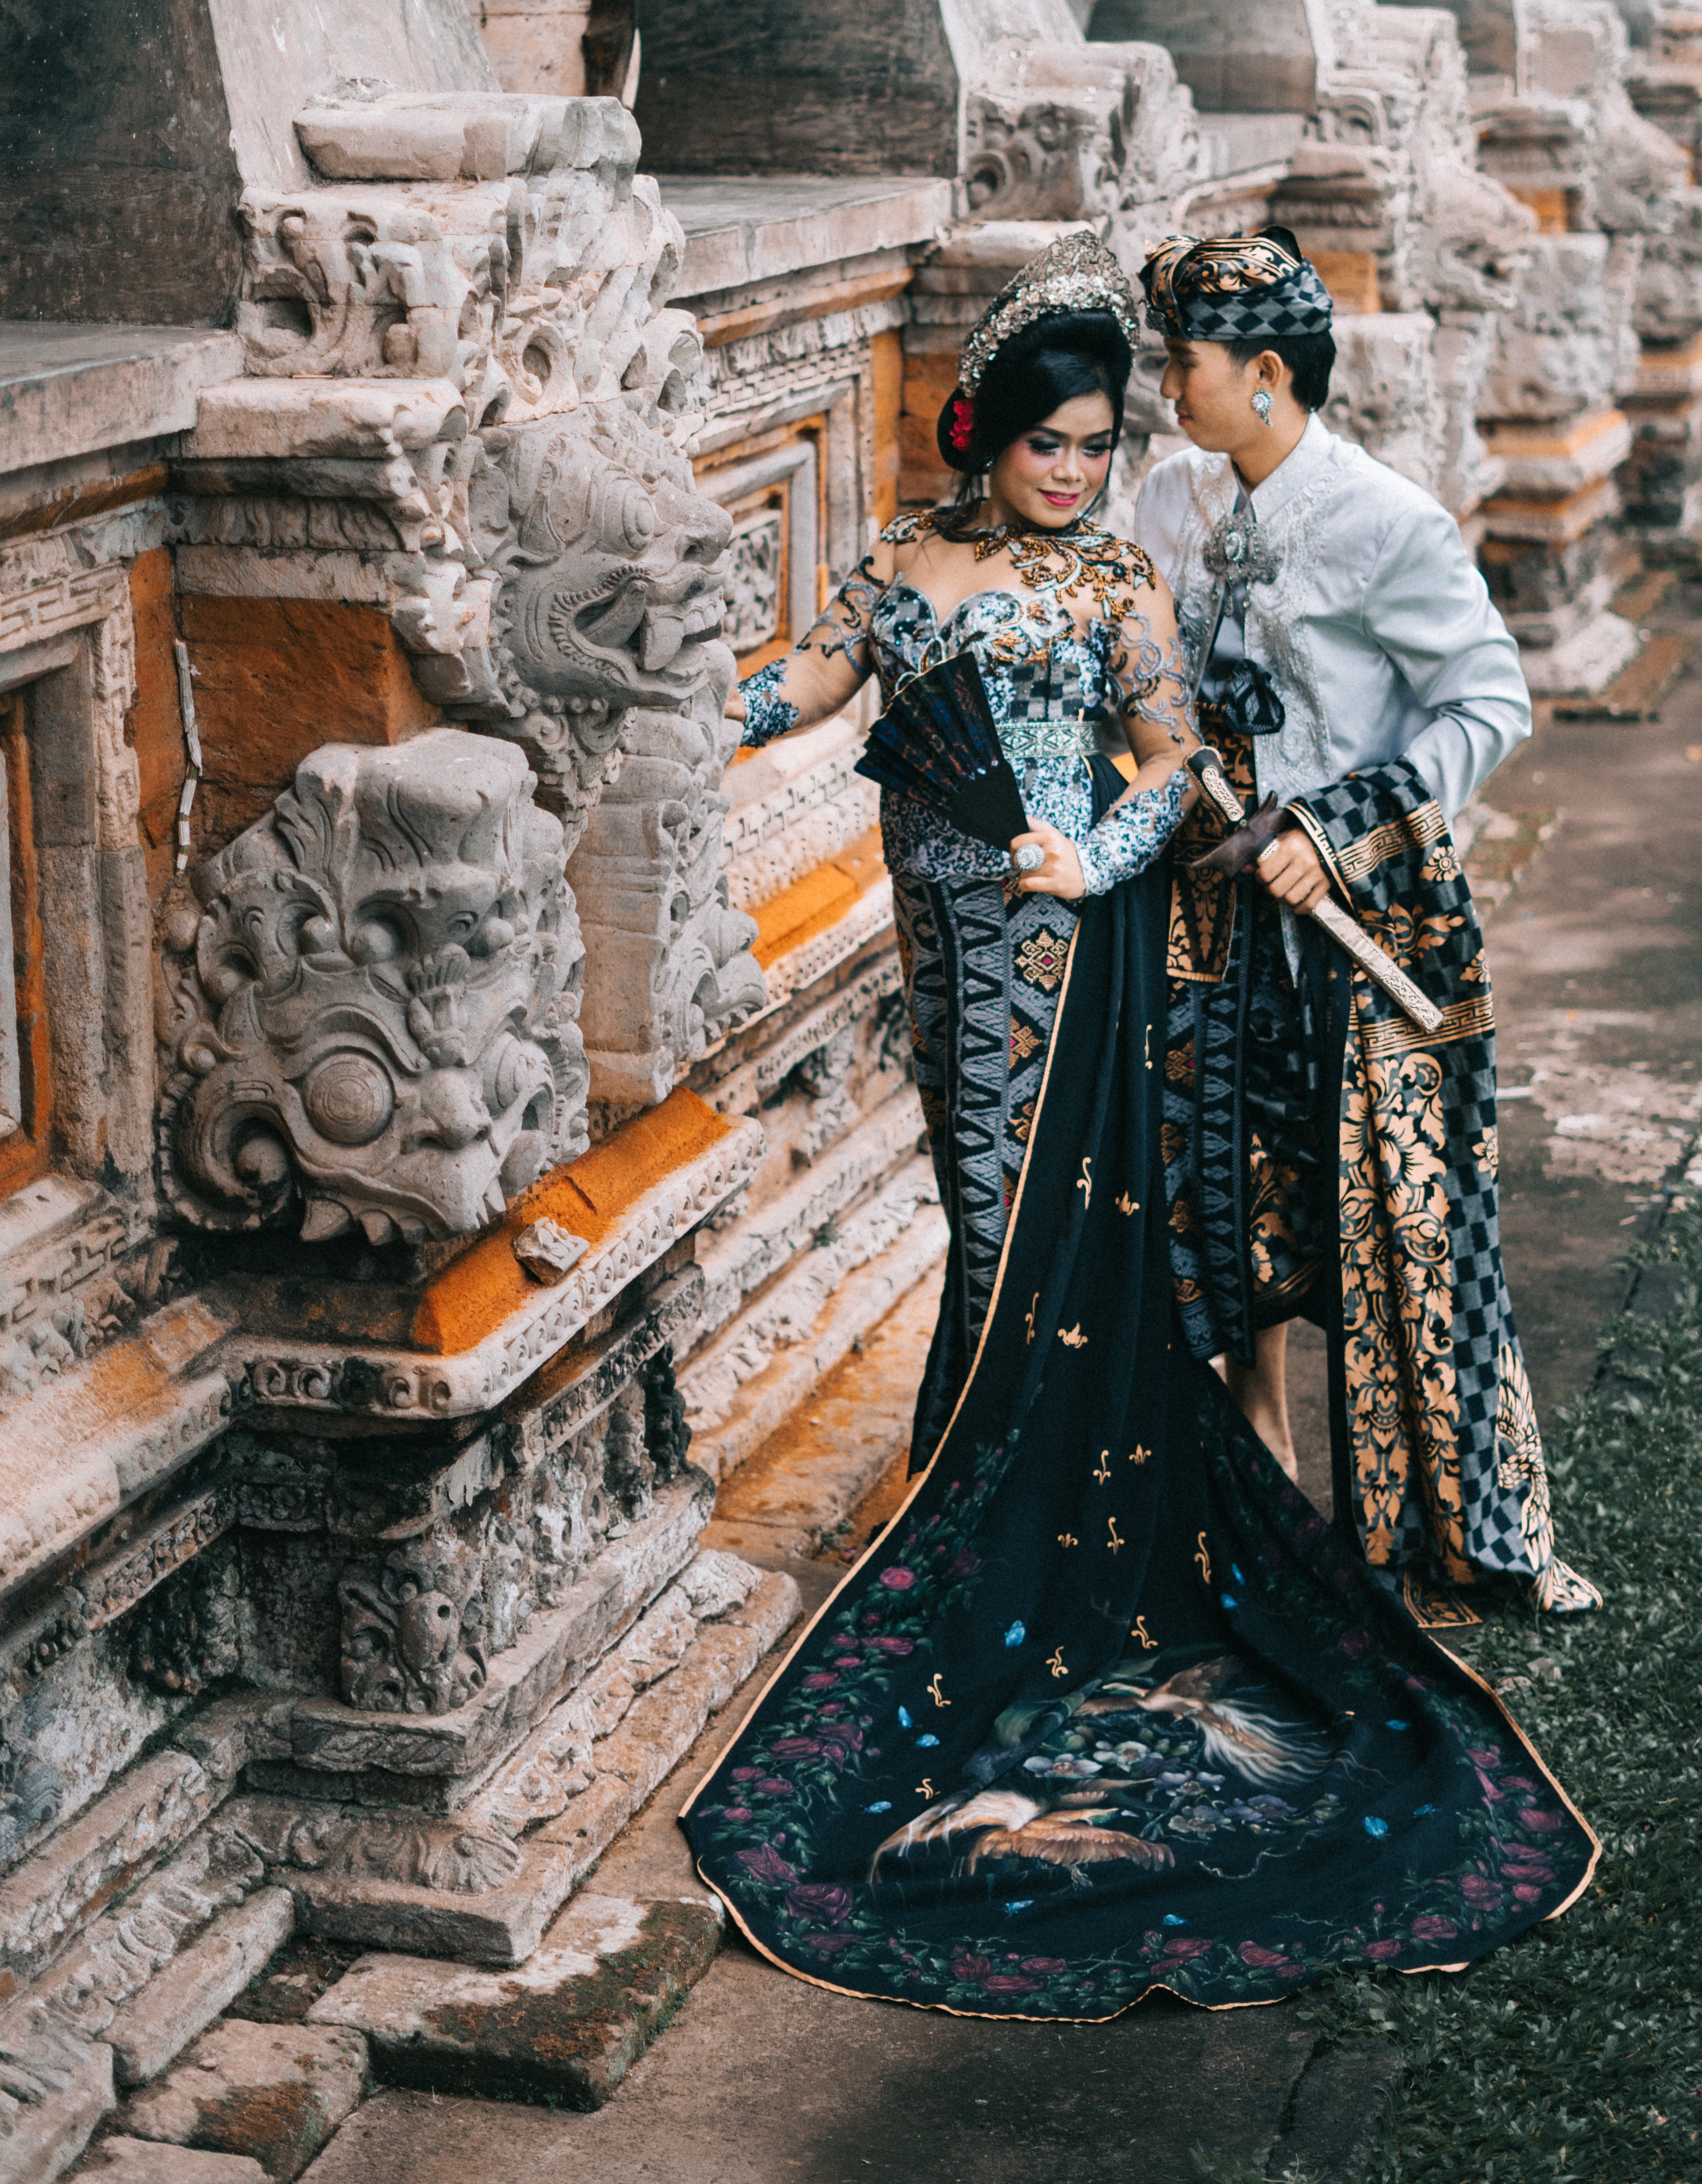
dress, fashion, gown, Victorian fashion, photography, photo shoot, wedding dress, outerwear, textile, formal wear, black hair, art, costume design, fashion design, bride, style, costume, headpiece, tourism, illustration